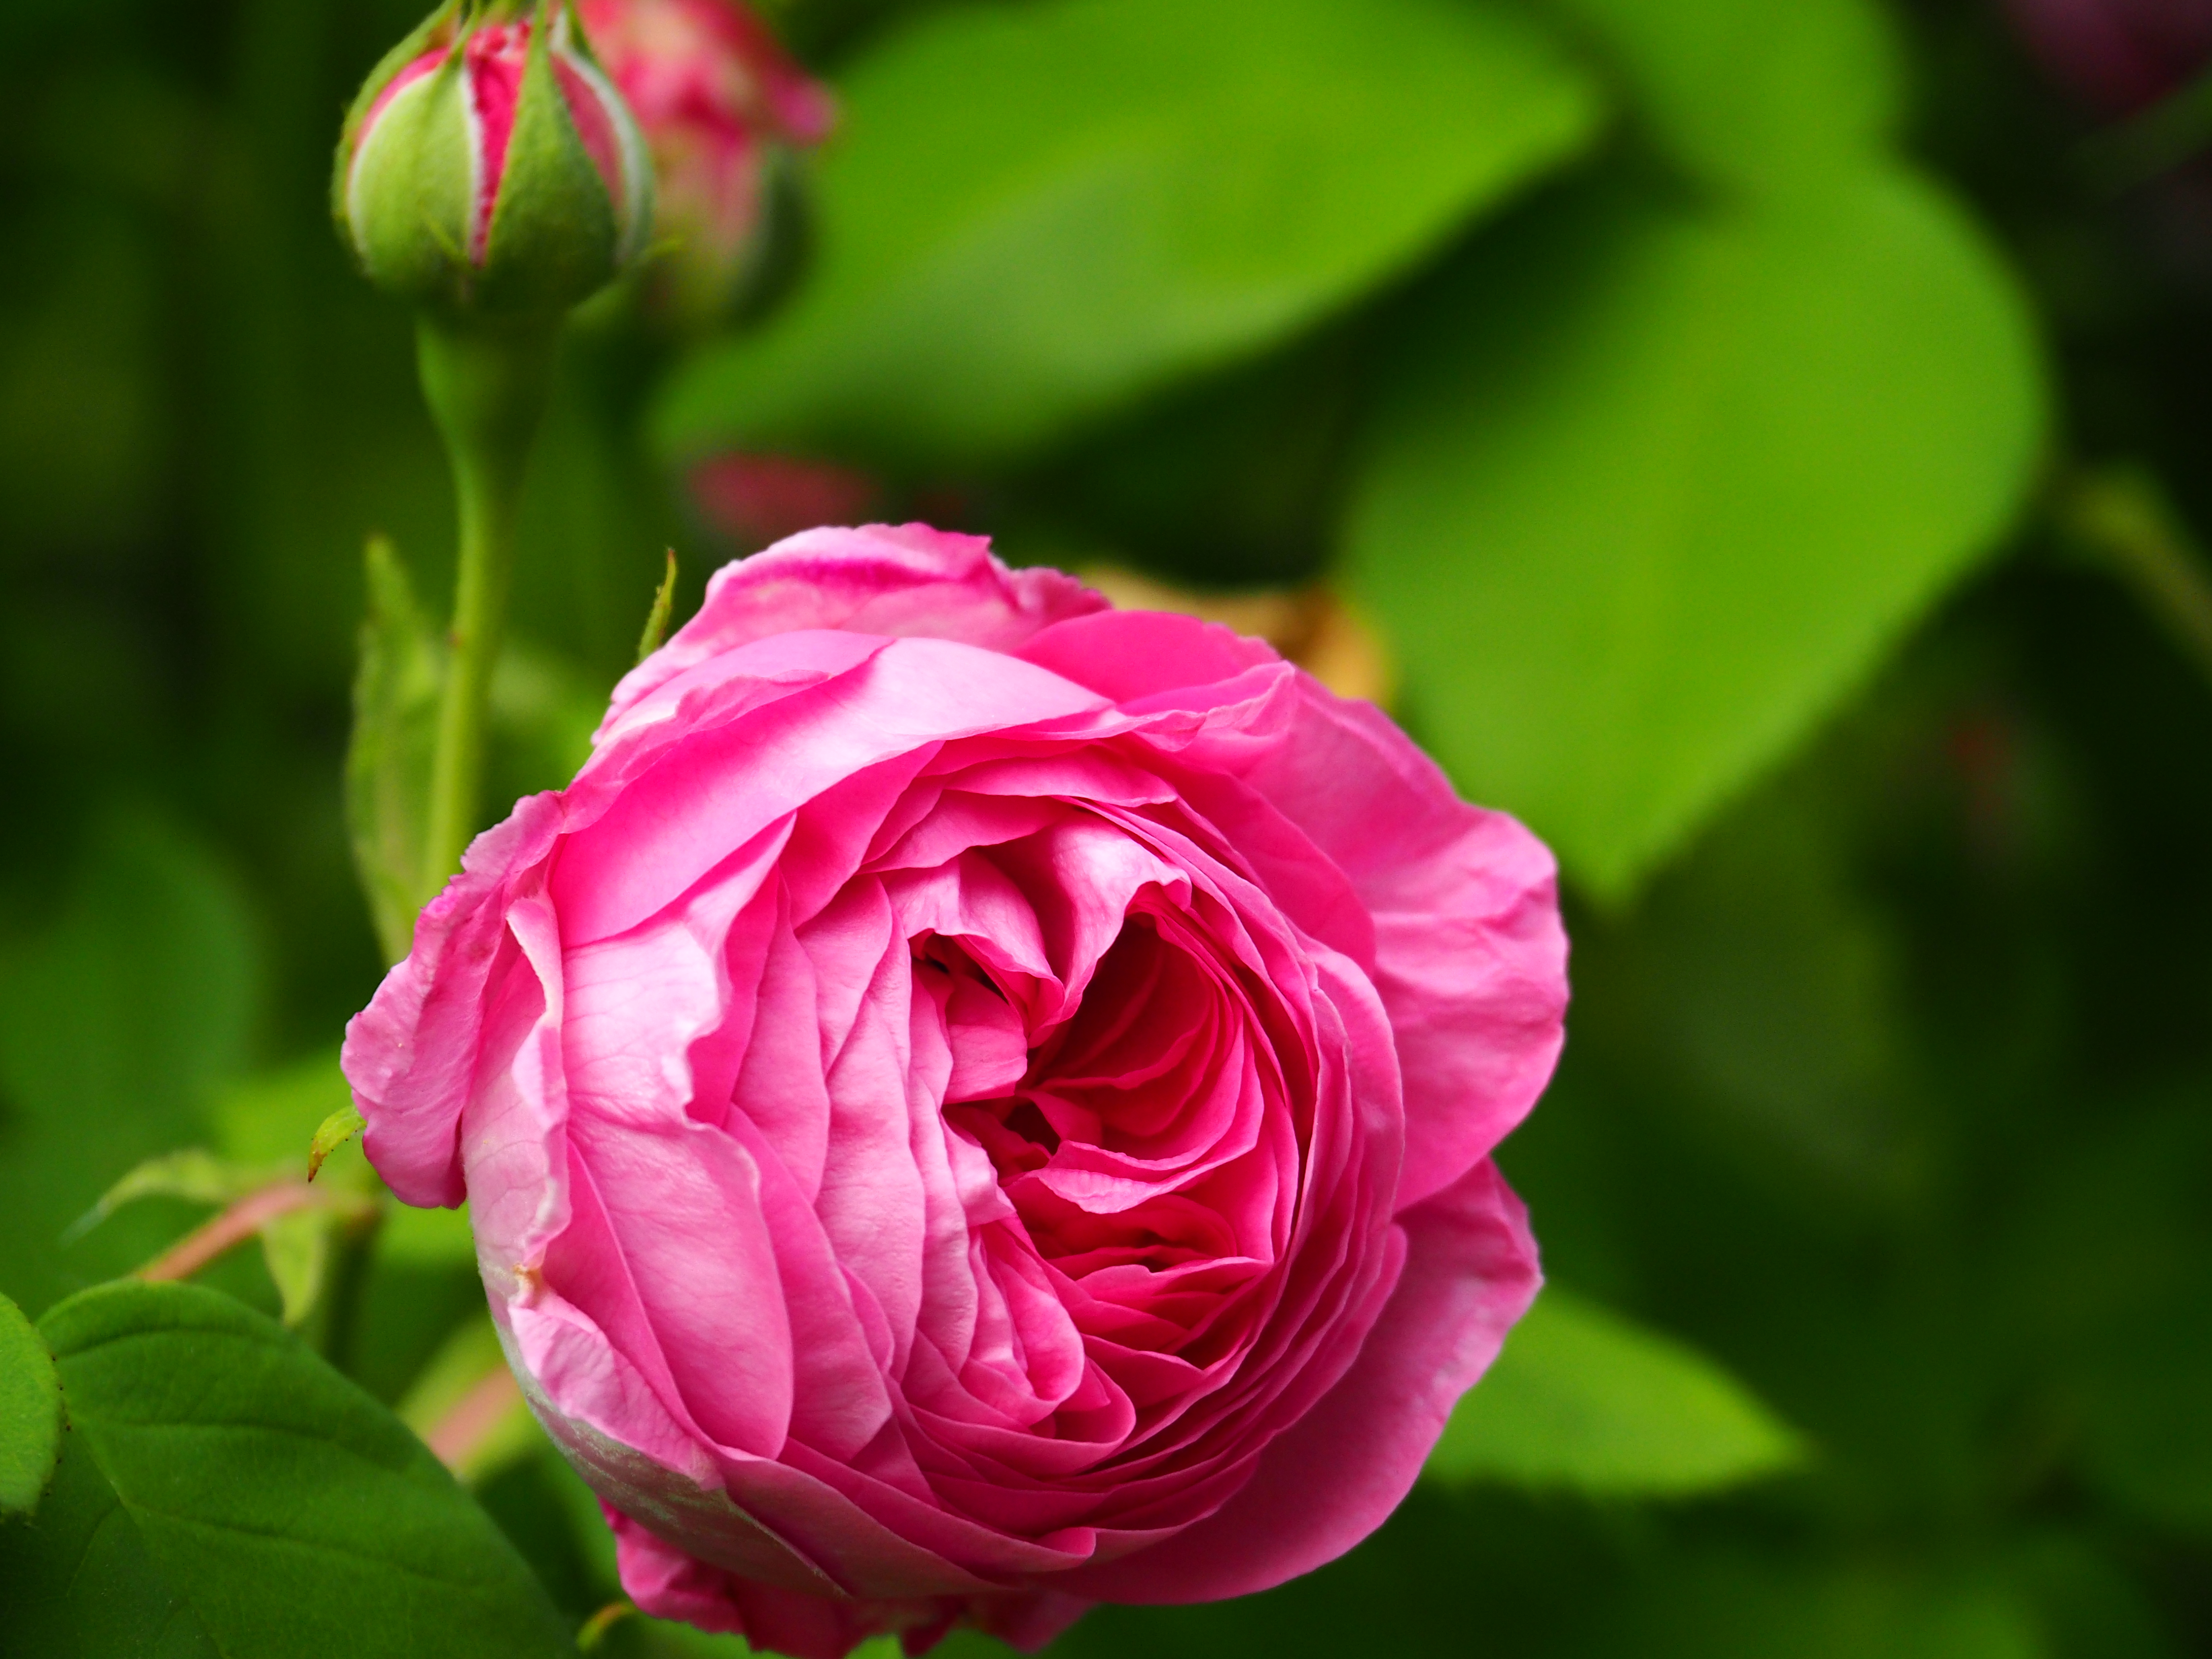
nature, blossom, plant, flower, petal, bloom, rose, macro, pink, flora, flowers, close up, bud, peony, floribunda, macro photography, flowering plant, garden roses, rose family, land plant, rosa centifolia